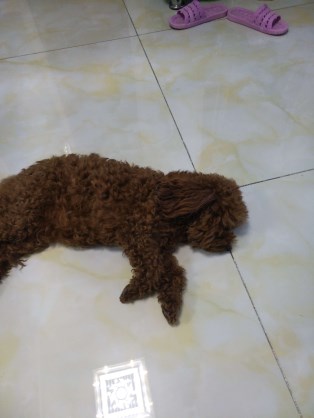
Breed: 7449-n000128-teddy